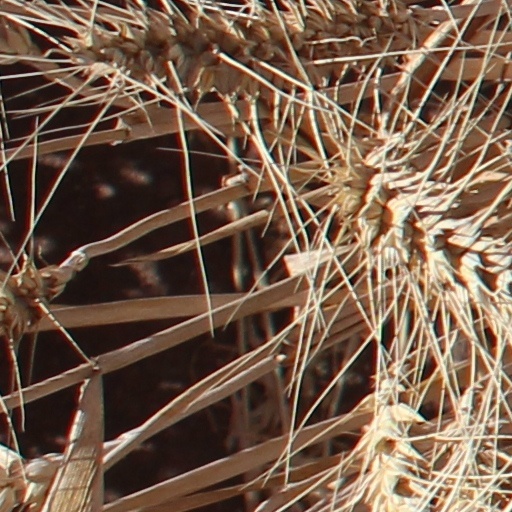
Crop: wheat